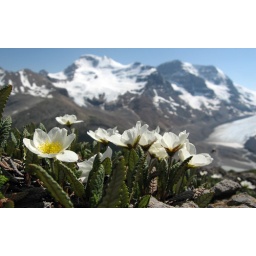
white mountain avens in Wilcox pass